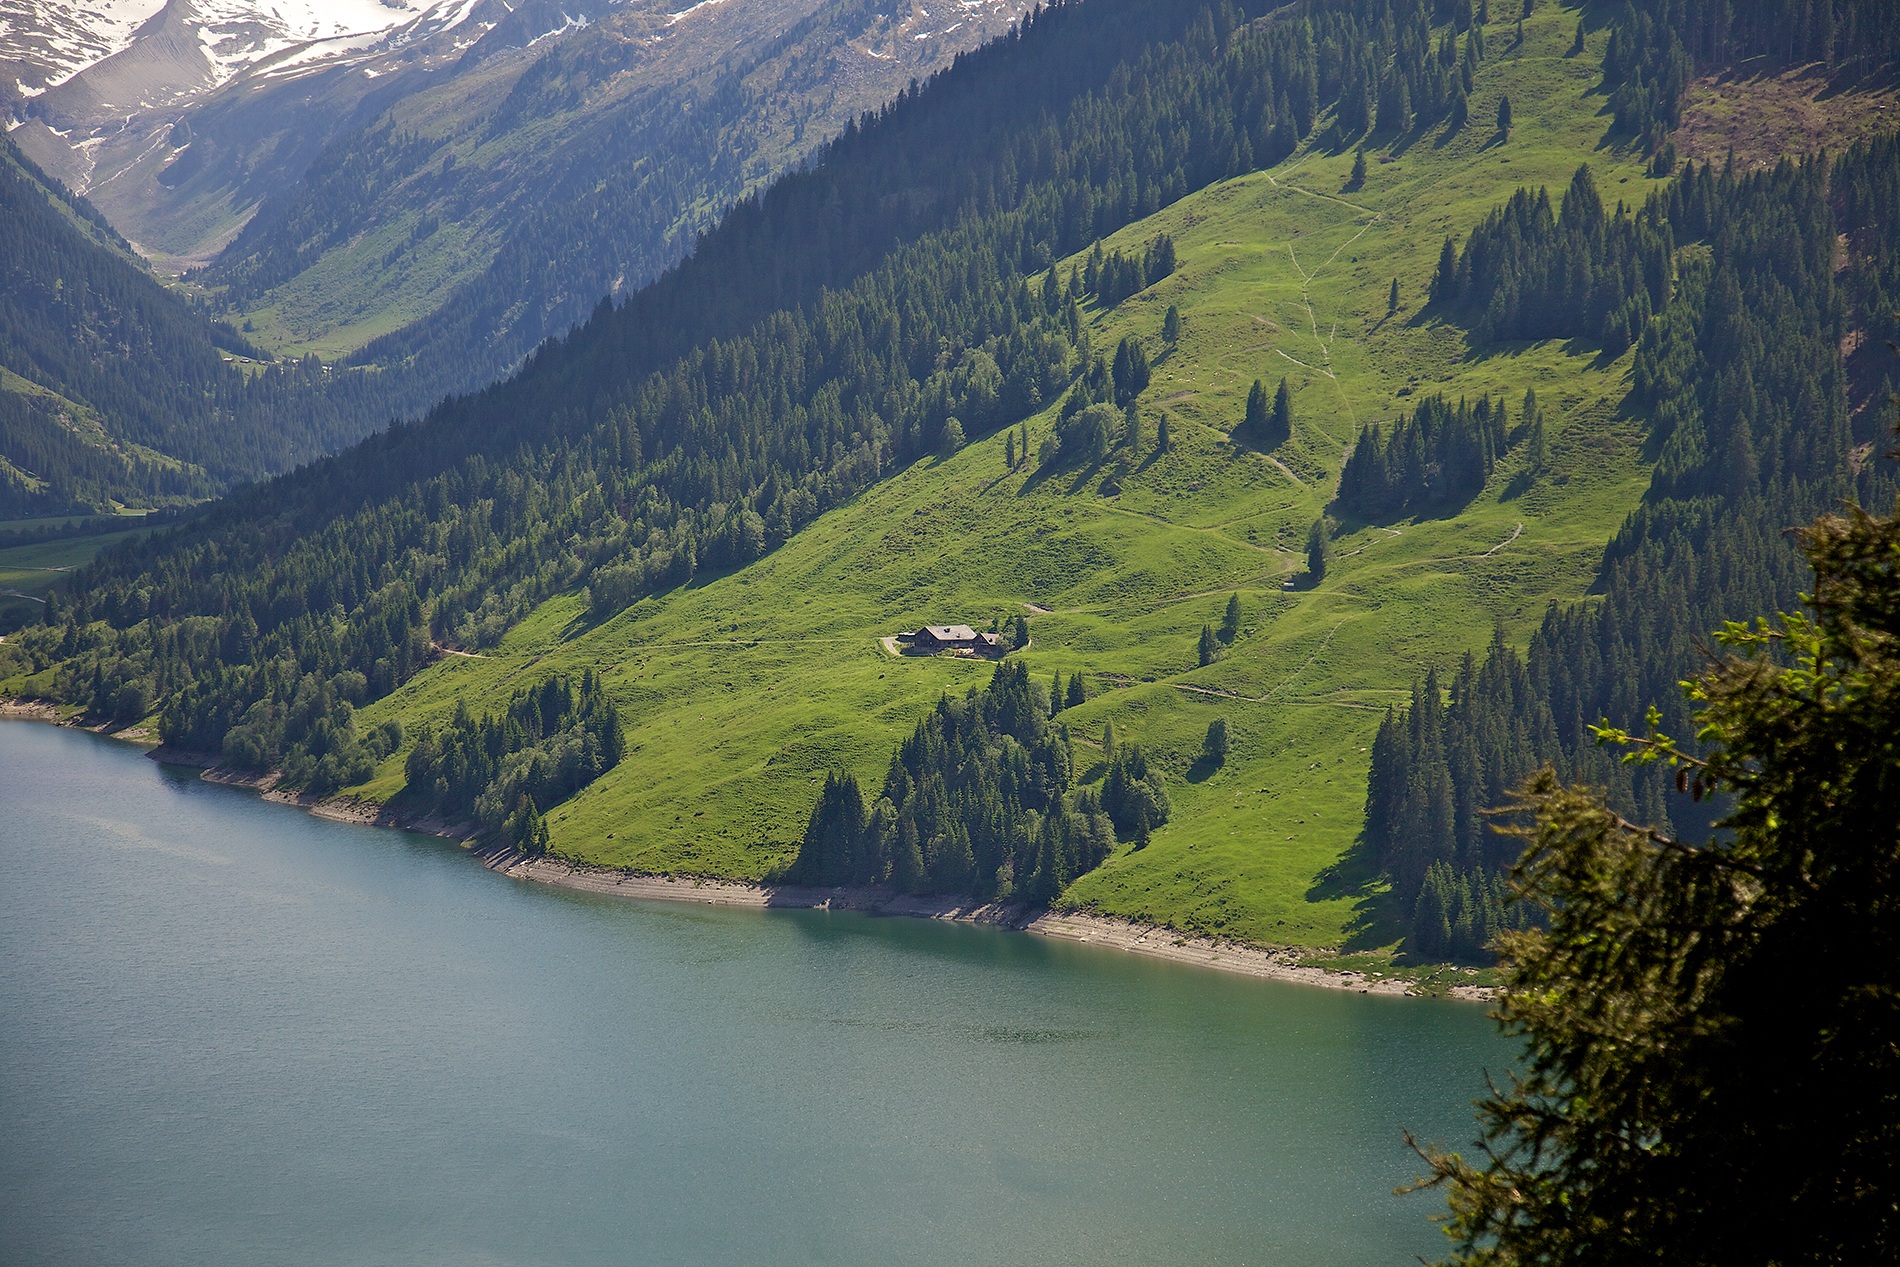
landscape, tree, water, nature, forest, wilderness, mountain, meadow, countryside, hill, lake, view, river, valley, mountain range, environment, green, reflection, tranquil, scenic, peaceful, fjord, reservoir, body of water, trees, mountains, alps, loch, landform, tarn, aerial photography, mountain pass, geographical feature, mountainous landforms